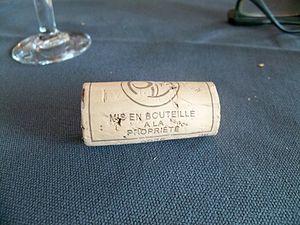
Bouchon, mention ""mise en bouteille à la propriété"""
L’histoire de la vigne et du vin est si ancienne qu’elle se confond avec l'histoire de l’humanité. La vigne et le vin ont représenté un élément important des sociétés, intimement associés à leurs économies et à leurs cultures. Le vin synonyme de fête, d'ivresse, de convivialité, qui a investi le vaste champ des valeurs symboliques, est aujourd'hui présent dans la plupart des pays du monde. Son existence est le fruit d’une longue histoire mouvementée.
Un bouchon est un accessoire fermant le volume de la bouteille pour éviter que le liquide contenu ne s'écoule ou ne s'évapore. Sur les 16 milliards de bouchons produits chaque année, 80 % sont en liège ; mais les bouchons à vis et les bouchons synthétiques prennent de plus en plus de place dans le marché mondial.